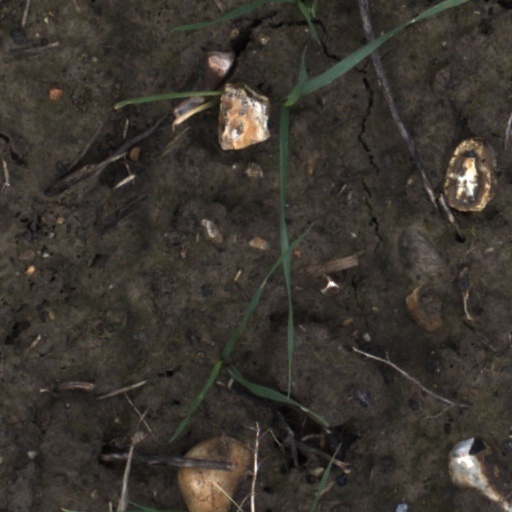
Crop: wheat